Rock-cut tombs in ancient Israel

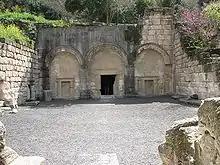
Facade of the "Cave of the Coffins", Beit She'arim National Park

The ruins of Beit She'arim (Sheikh Abrekh in Arabic) in the Galilee preserve a vast necropolis with catacombs containing a large number of rock-cut Jewish tombs from the late 2nd to 6th centuries CE. The ancient city of Besara, today known as Beit She'arim, was located near what is now the modern town of Tiv'on. According to various sources, it was one of the most highly desired burial places for Jews in the ancient world, second only to the Mount of Olives in its desirability. This prestige is attributed to Beit She'arim being named as the burial place of Yehuda HaNasi (Judah the Prince).